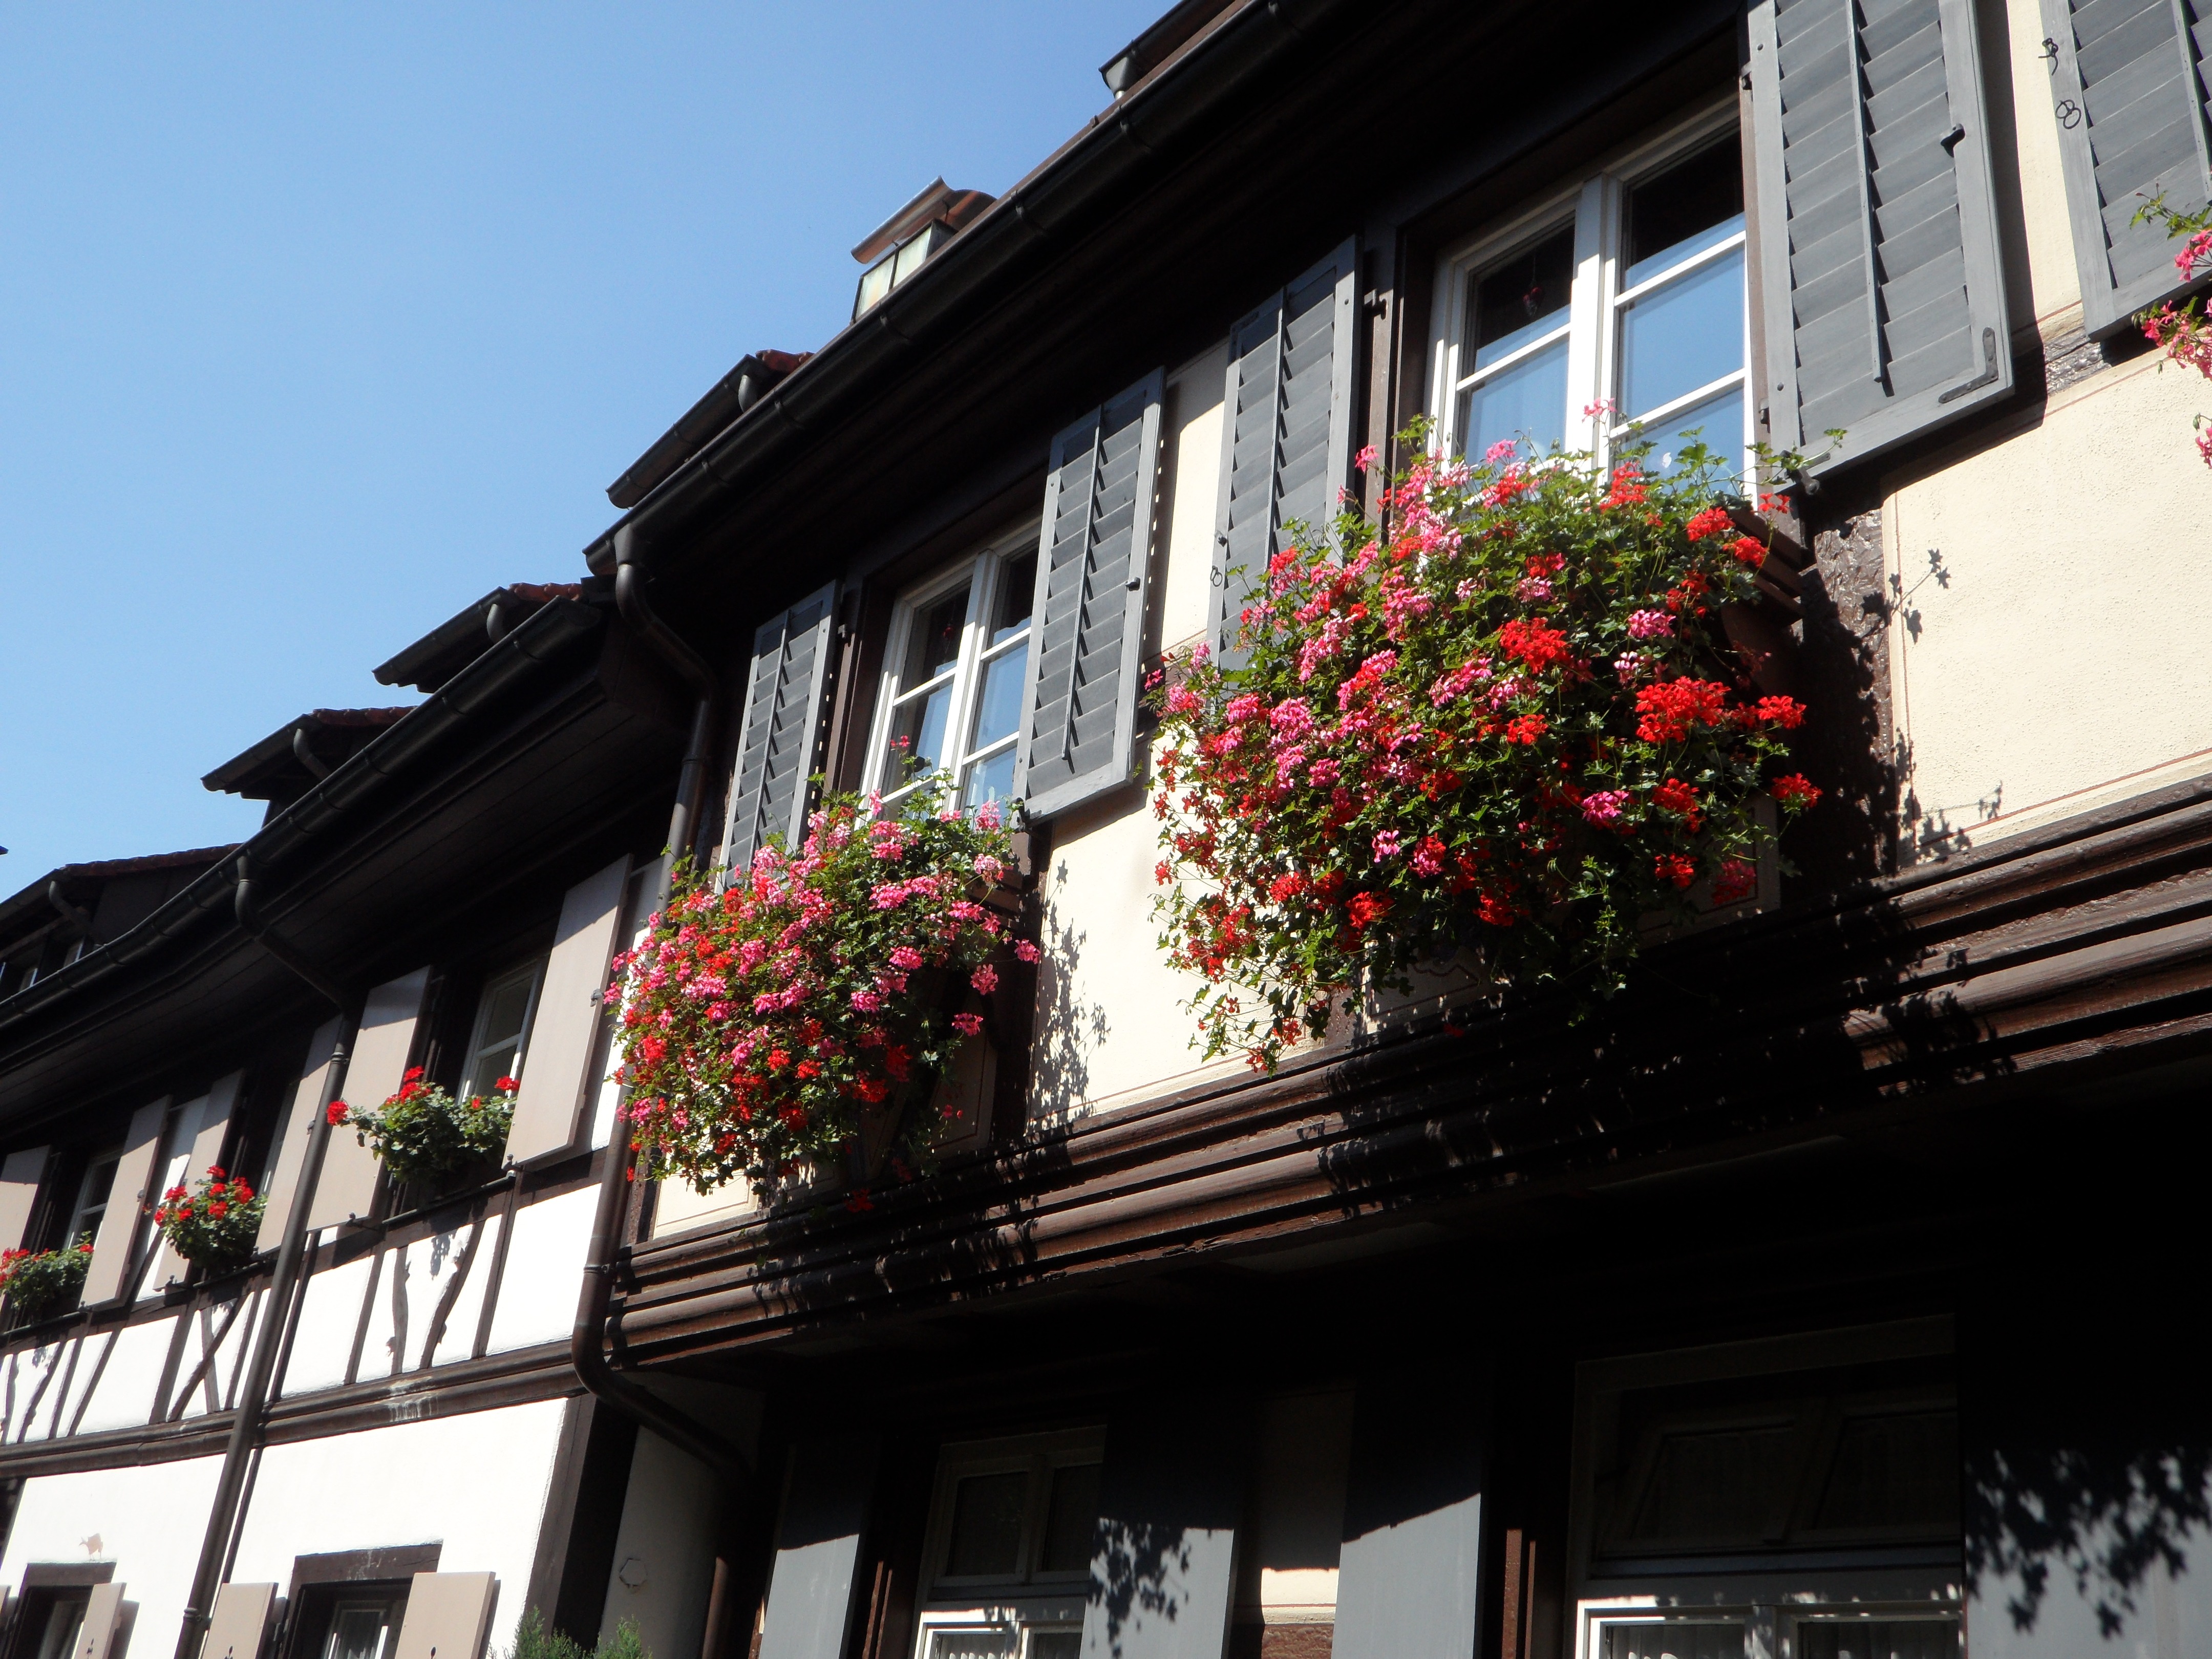
architecture, street, house, building, city, downtown, facade, old town, homes, historically, gengenbach, neighbourhood, truss, fachwerkh user, urban area, angel lane